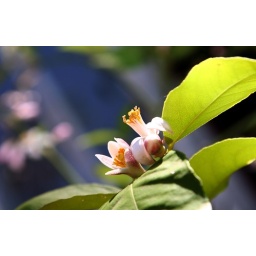
We have a small Meyer Lemon tree in the back yard. The flowers are blooming and they smell wonderful